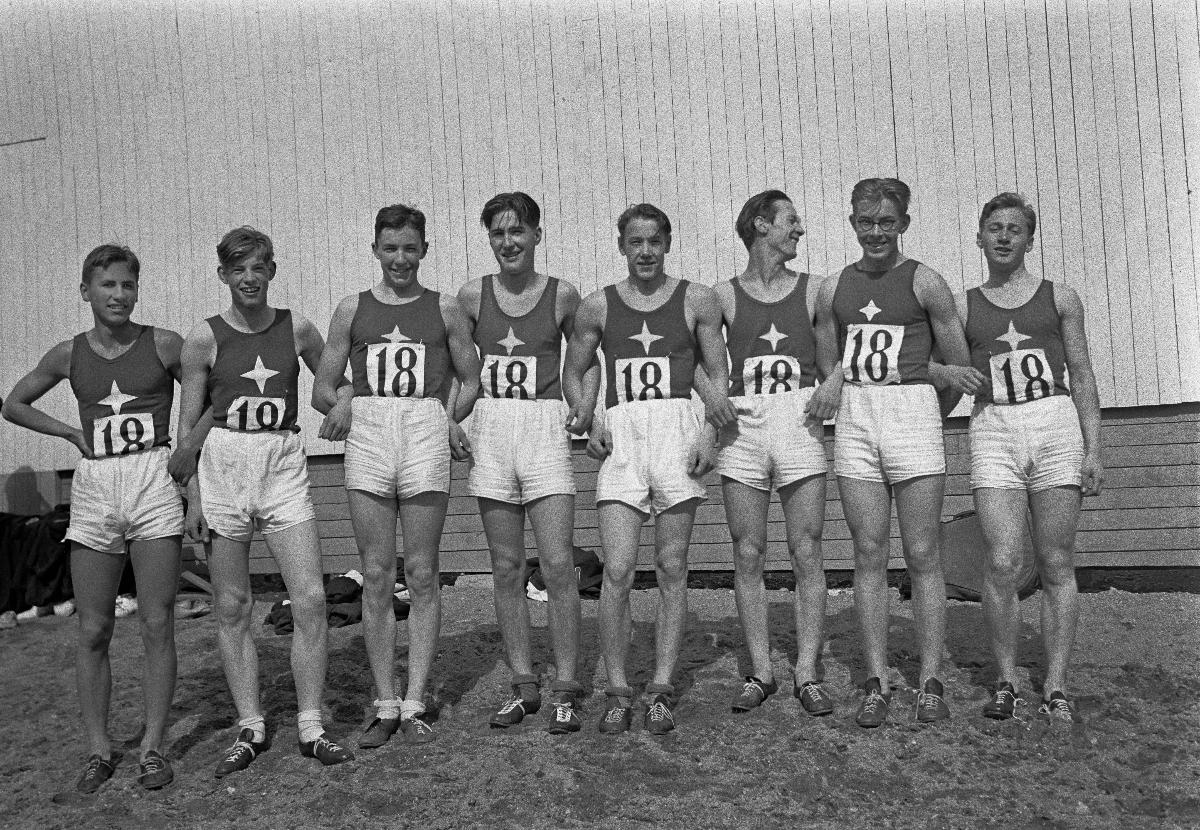
Helsingin Olympiastadionin avajaiset
Helsingfors Olympiastadions invigning; The inauguration of Helsinki Olympic Stadium
sisällön kuvaus: Helsingin Olympiastadionin vihkiäiset 12.6.1938. IFK:n junioriviestijoukkue vasemmalta oikealle: Gustafsson I, Weckström I, Strandman, Kihlman, Gustafsson II, Petersén, Weckström II ja Bergman. content description: The inauguration of Helsinki Olympic Stadium 12.6.1938. IFK's Juniors Relay race Team from left to right: Gustafsson I, Weckström I, Strandman, Kihlman, Gustafsson II, Petersén, Weckström II and Bergman. innehållsbeskrivning: Helsingfors Olympiastadions invigning 12.6.1938. IFK:s juniorstafettlag från vänster till höger: Gustafsson I, Weckström I, Strandman, Kihlman, Gustafsson II, Petersén, Weckström II och Bergman.
Kuvaaja: Sundström, Hugo, kuvaaja
Vuosi: 1938
Paikka: Suomi, Uusimaa, Helsinki
Aiheet: avajaiset; juoksijat; HBL; IFK; Idrottsföreningen Kamraterna; ryhmäkuva; viestijuoksu; stadionit; vihkiäiset; openings (celebrations); runners (athletes); olympic stadiums; openings; celebrations; sport; runners; relay race; teams; group picture; stadiums; öppningsceremonier; löpare; idrott; olympiastadion; öppning; invigning; festligheter; stadion; stafettlag; gruppbild